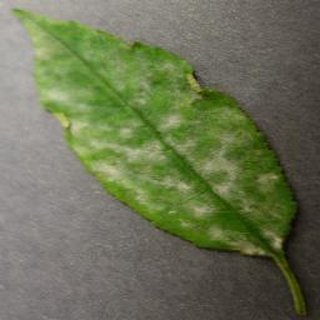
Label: cherry_powdery_mildew